Question: Please indicate a possible affordance area of the book that can be used for holding
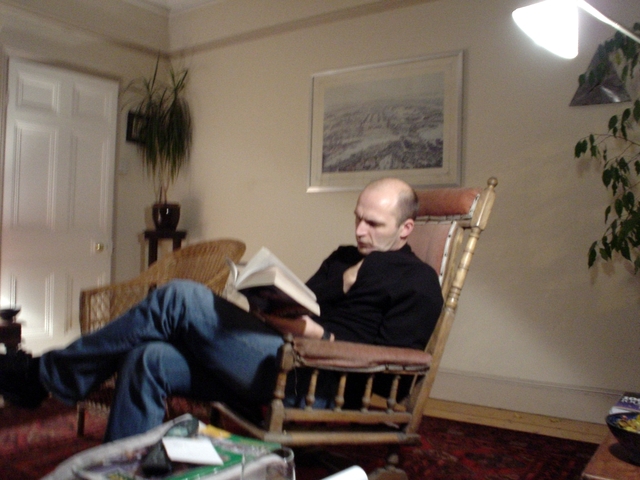
Answer: [221.579, 241.053, 325.789, 327.368]